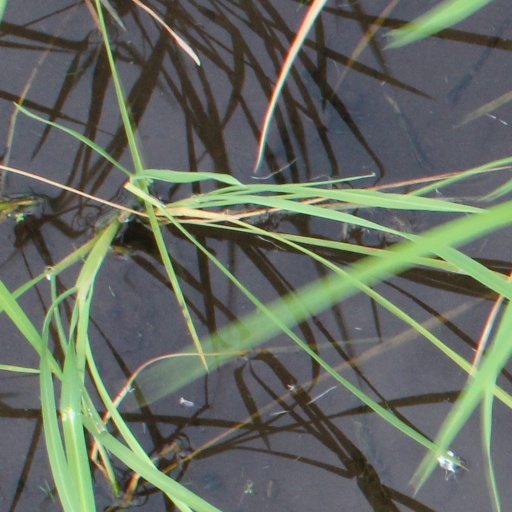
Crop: rice